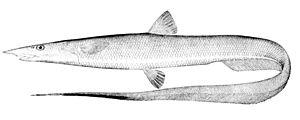
Aldrovandia affinis est une espèce de poisson appartenant à la famille des Halosauridés.